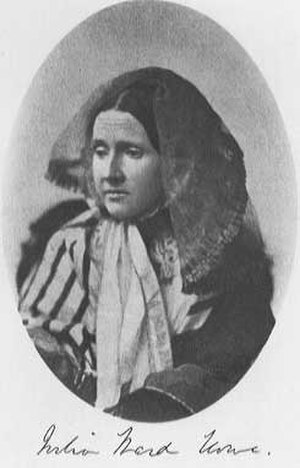
Julia Ward Howe
Julia Ward Howe
Julia Ward Howe var en fremtrædende amerikansk abolitionist, social aktivist og digter mest berømt som forfatter til "The Battle Hymn of the Republic."